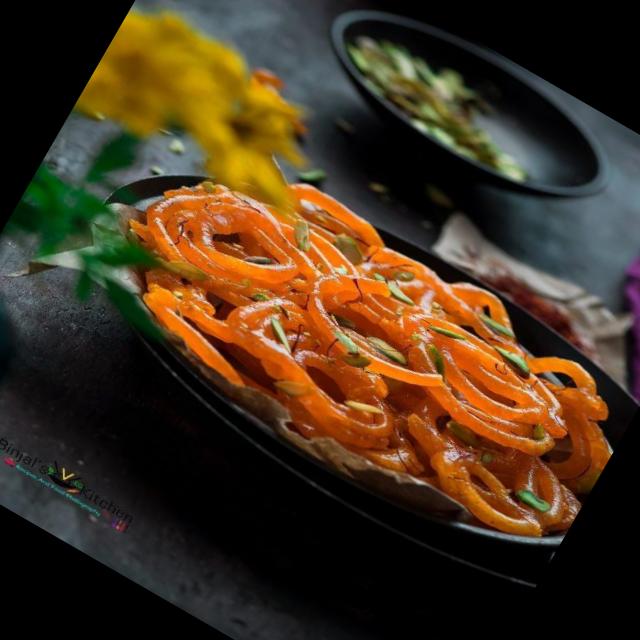
Dish: jalebi